2016 Indianapolis 500

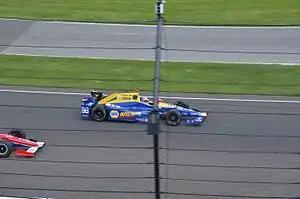
Alexander Rossi

The green flag came out again on lap 104. Hélio Castroneves led for the opening few laps after the restart, but soon fell behind Ryan Hunter-Reay, Townsend Bell, and Tony Kanaan. These three would fight for the lead for the next several laps, swapping positions regularly. On lap 115, the 4th caution period of the race occurred when the rear suspension on the car of Mikhail Aleshin broke, sending him spinning into the turn one wall. Conor Daly was also collected in the incident after spinning in an attempt to avoid Aleshin's car. Daly retired from the race due to the incident, while Aleshin would eventually return after many laps of repair.